Howard S. Becker

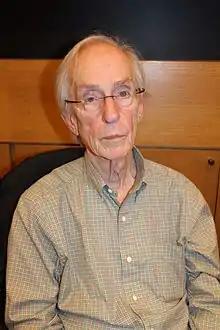
Becker in 2012

Howard Saul Becker (April 18, 1928 – August 16, 2023) was an American sociologist who taught at Northwestern University. Becker made contributions to the sociology of deviance, sociology of art, and sociology of music. Becker also wrote extensively on sociological writing styles and methodologies. Becker's 1963 book "Outsiders" provided the foundations for labeling theory. Becker was often called a symbolic interactionist or social constructionist, although he did not align himself with either method. A graduate of the University of Chicago, Becker was considered part of the second Chicago School of Sociology, which also includes Erving Goffman and Anselm Strauss.